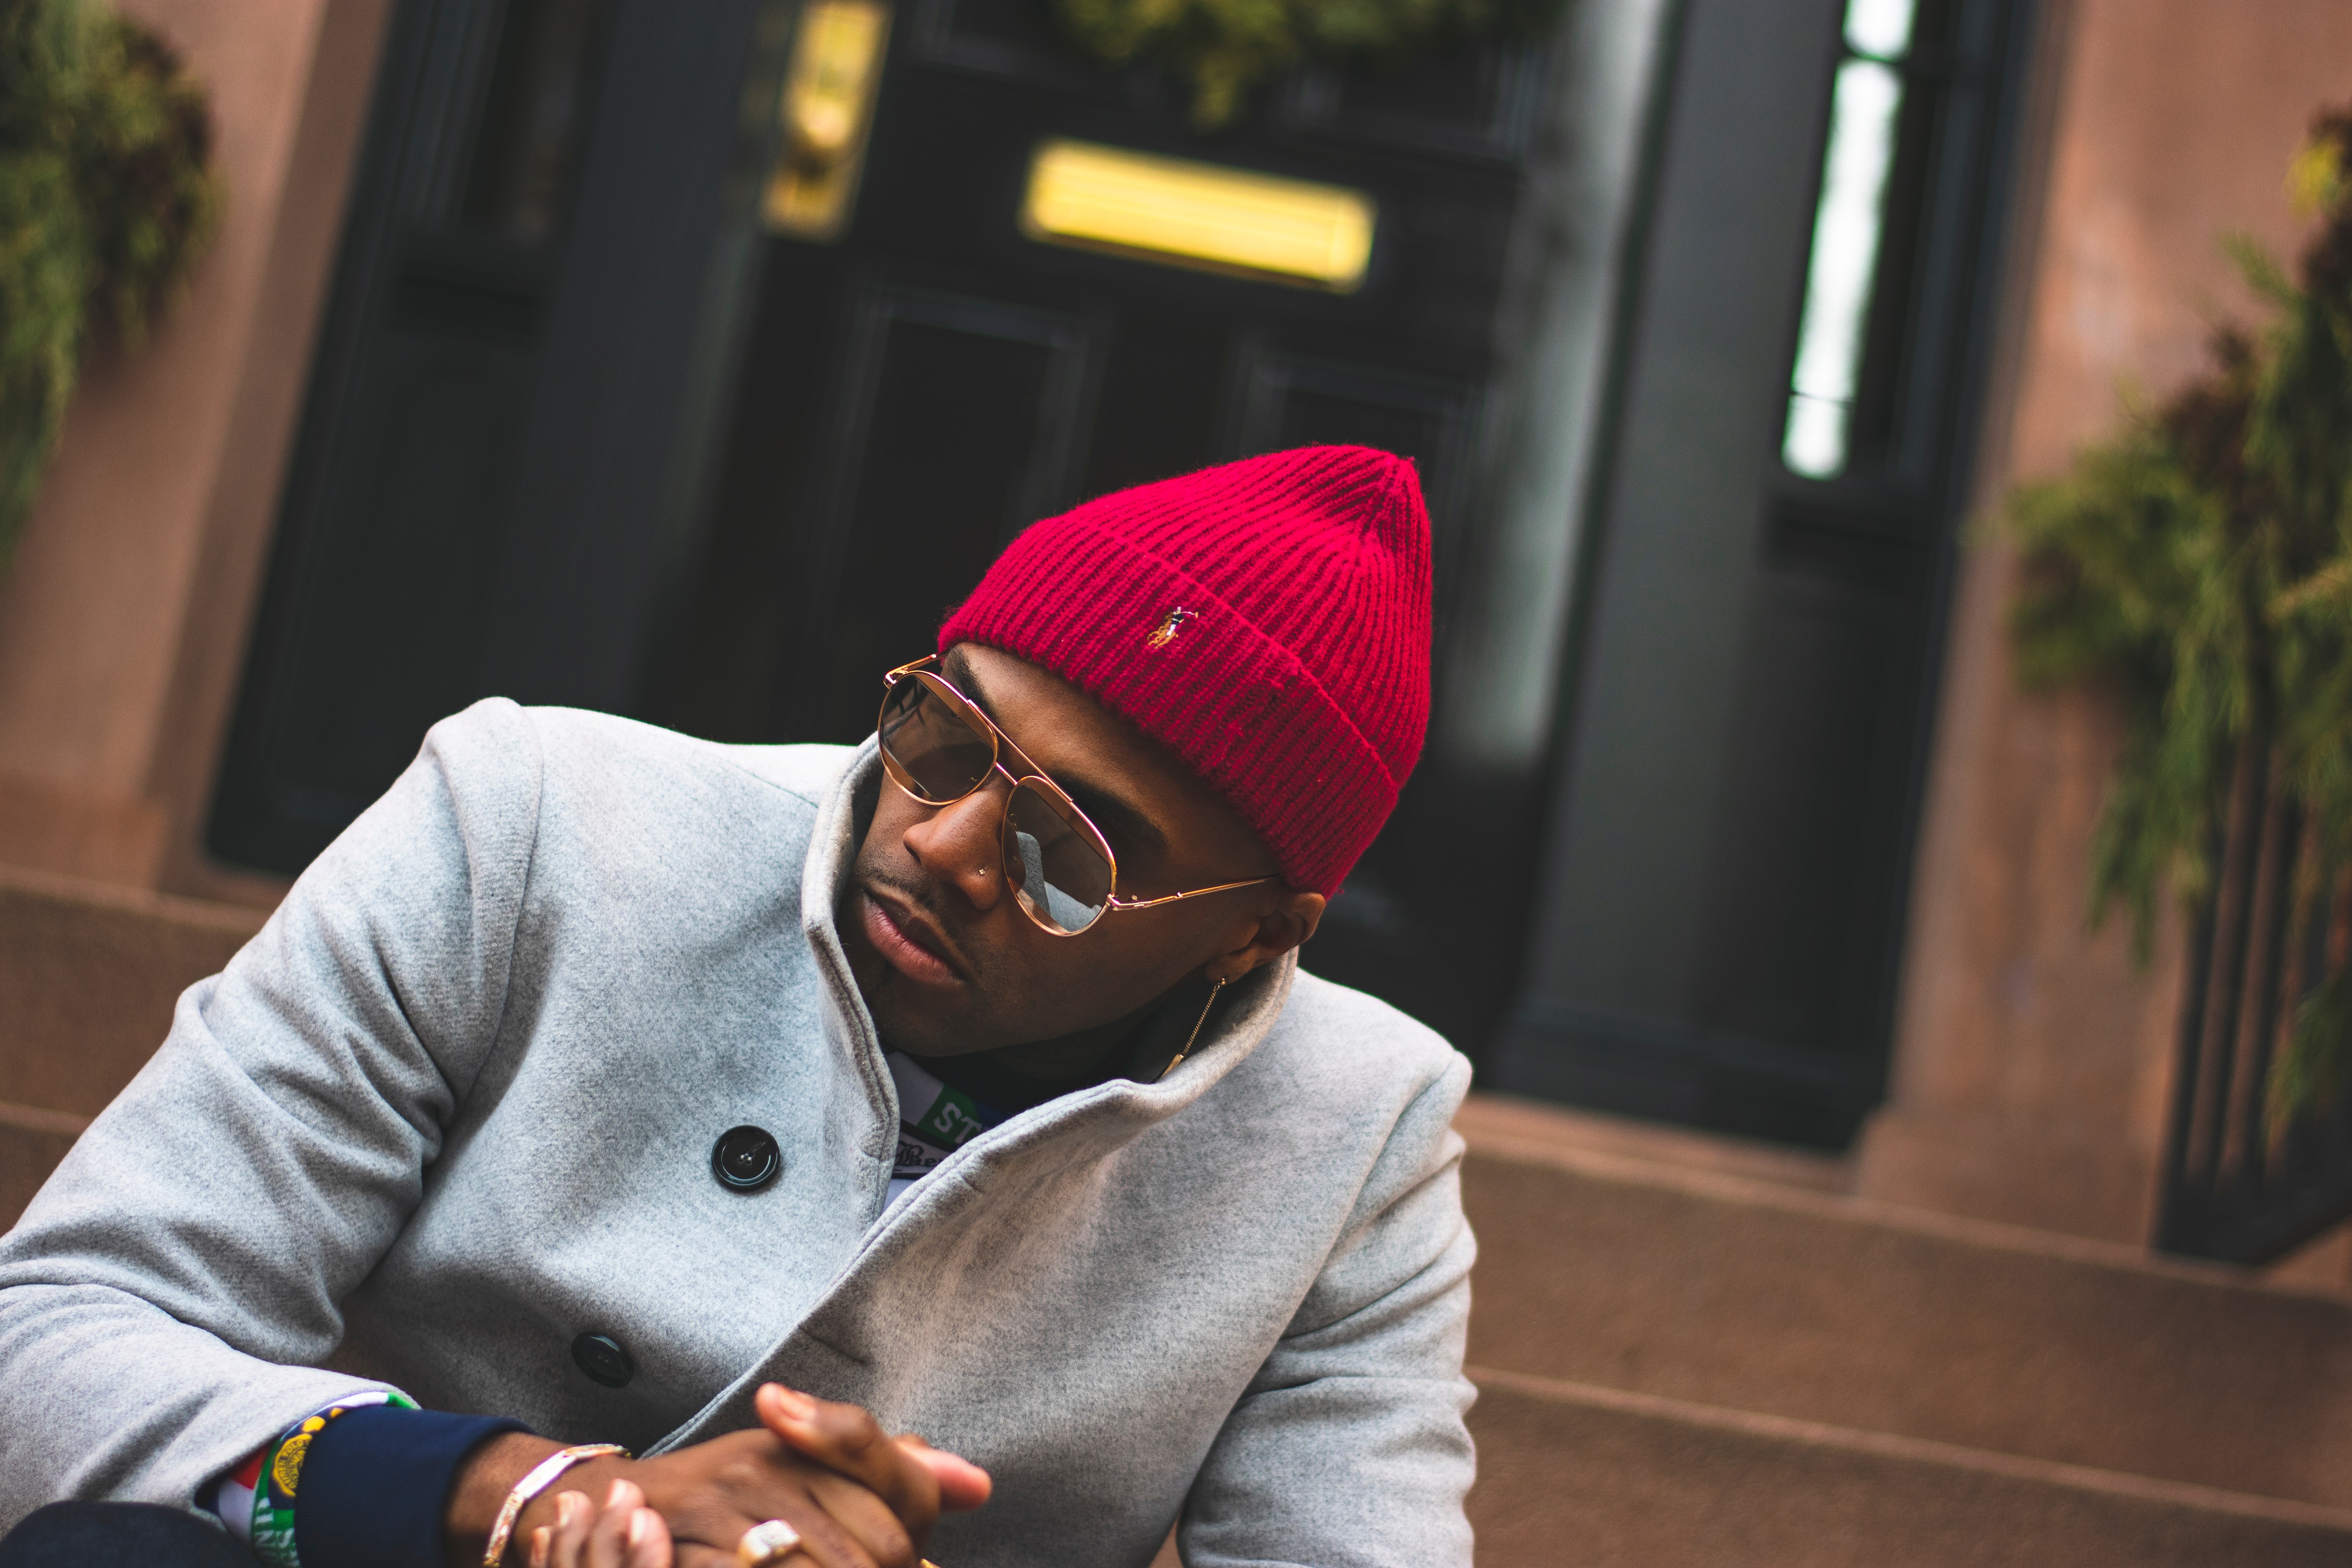
headgear, cap, smile, beanie